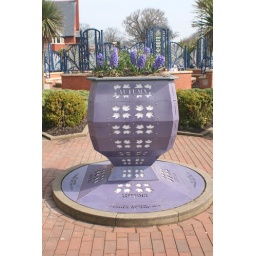
Flower beds in the main street with each of the 4 seasons engraved on them..this one is Autumn